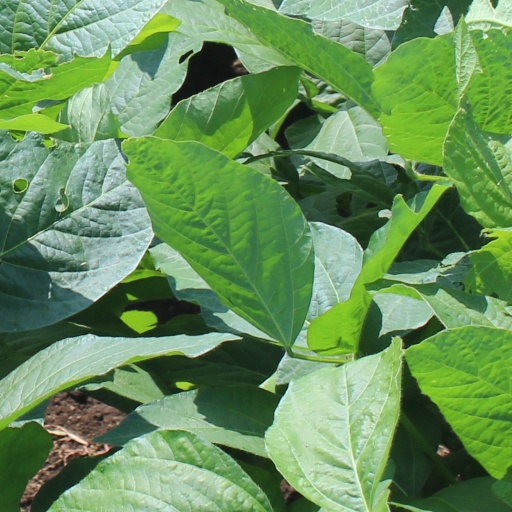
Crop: soybean